Cultural Revolution

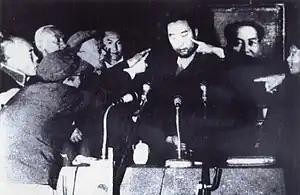
The Panchen Lama during a struggle session

"Violent struggles" were factional conflicts (mostly among Red Guards and "rebel groups") that began in Shanghai and then spread to other areas in 1967. They brought the country to a state of civil war. Weapons used included some 18.77 million guns, 2.72 million grenades, 14,828 cannons, millions of other ammunition and even armored cars and tanks. Notable violent struggles include the battles in Chongqing, in Sichuan, and in Xuzhou. Researchers claimed that the nationwide death toll in violent struggles ranged from 300,000 to 500,000.